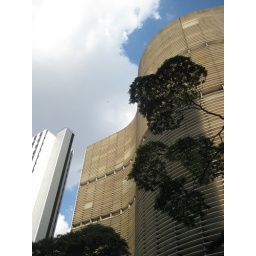
In downtown Sao Paulo.. the largest residential floor plates in the world.